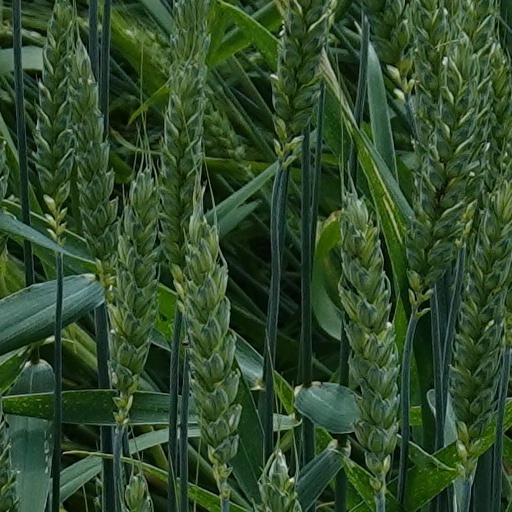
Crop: wheat